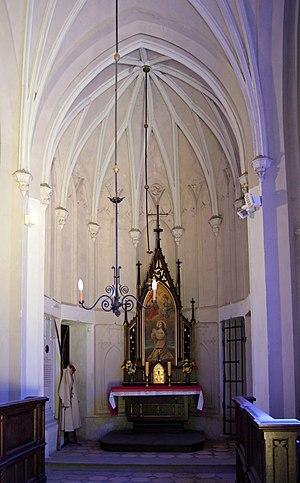
La Chapelle de la Bienheureuse Bronisława est une chapelle néo-gothique érigée par les autorités autrichiennes entre 1856 et 1861 à l'intérieur de la citadelle entourant le Tertre Kościuszko, dans le quartier de Zwierzyniec de Cracovie.